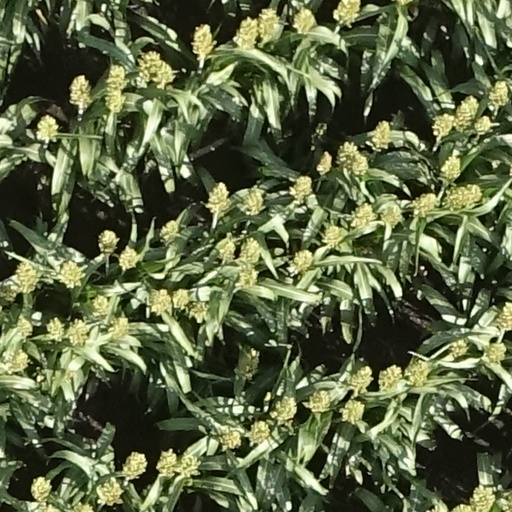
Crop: sorghum